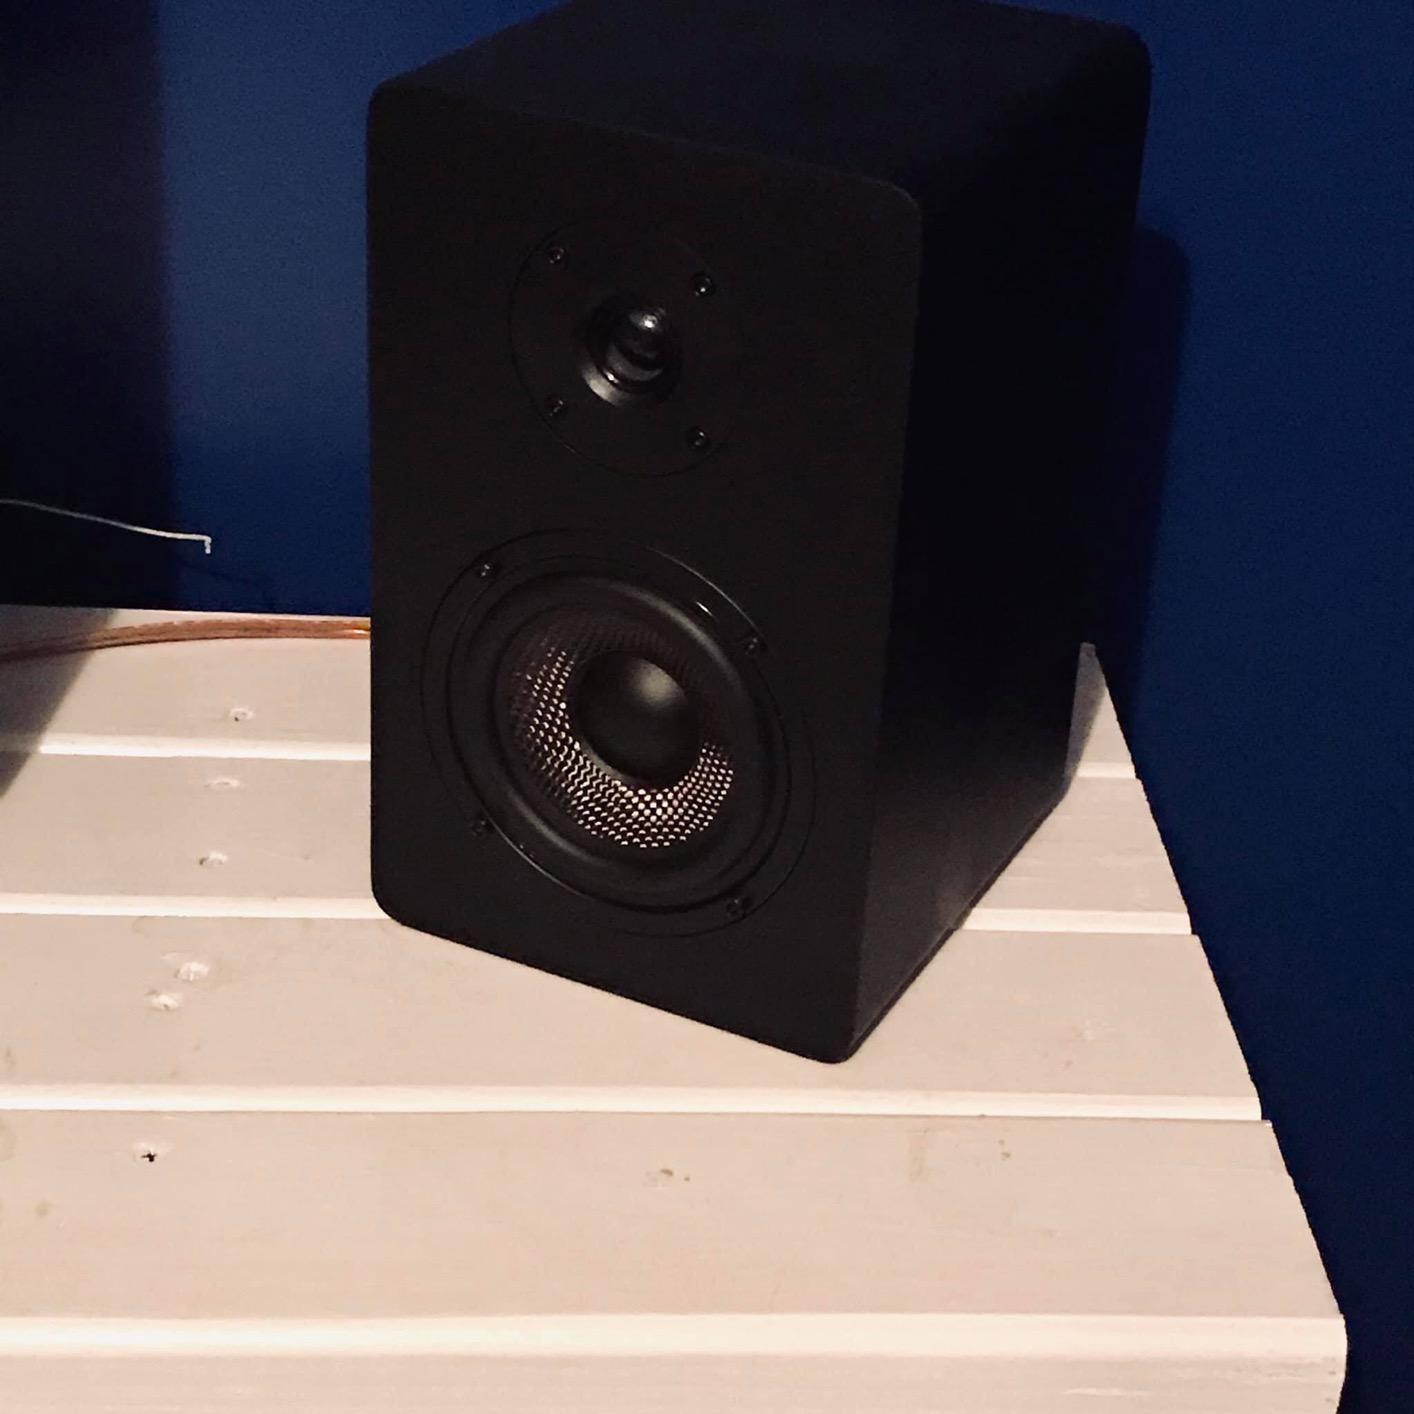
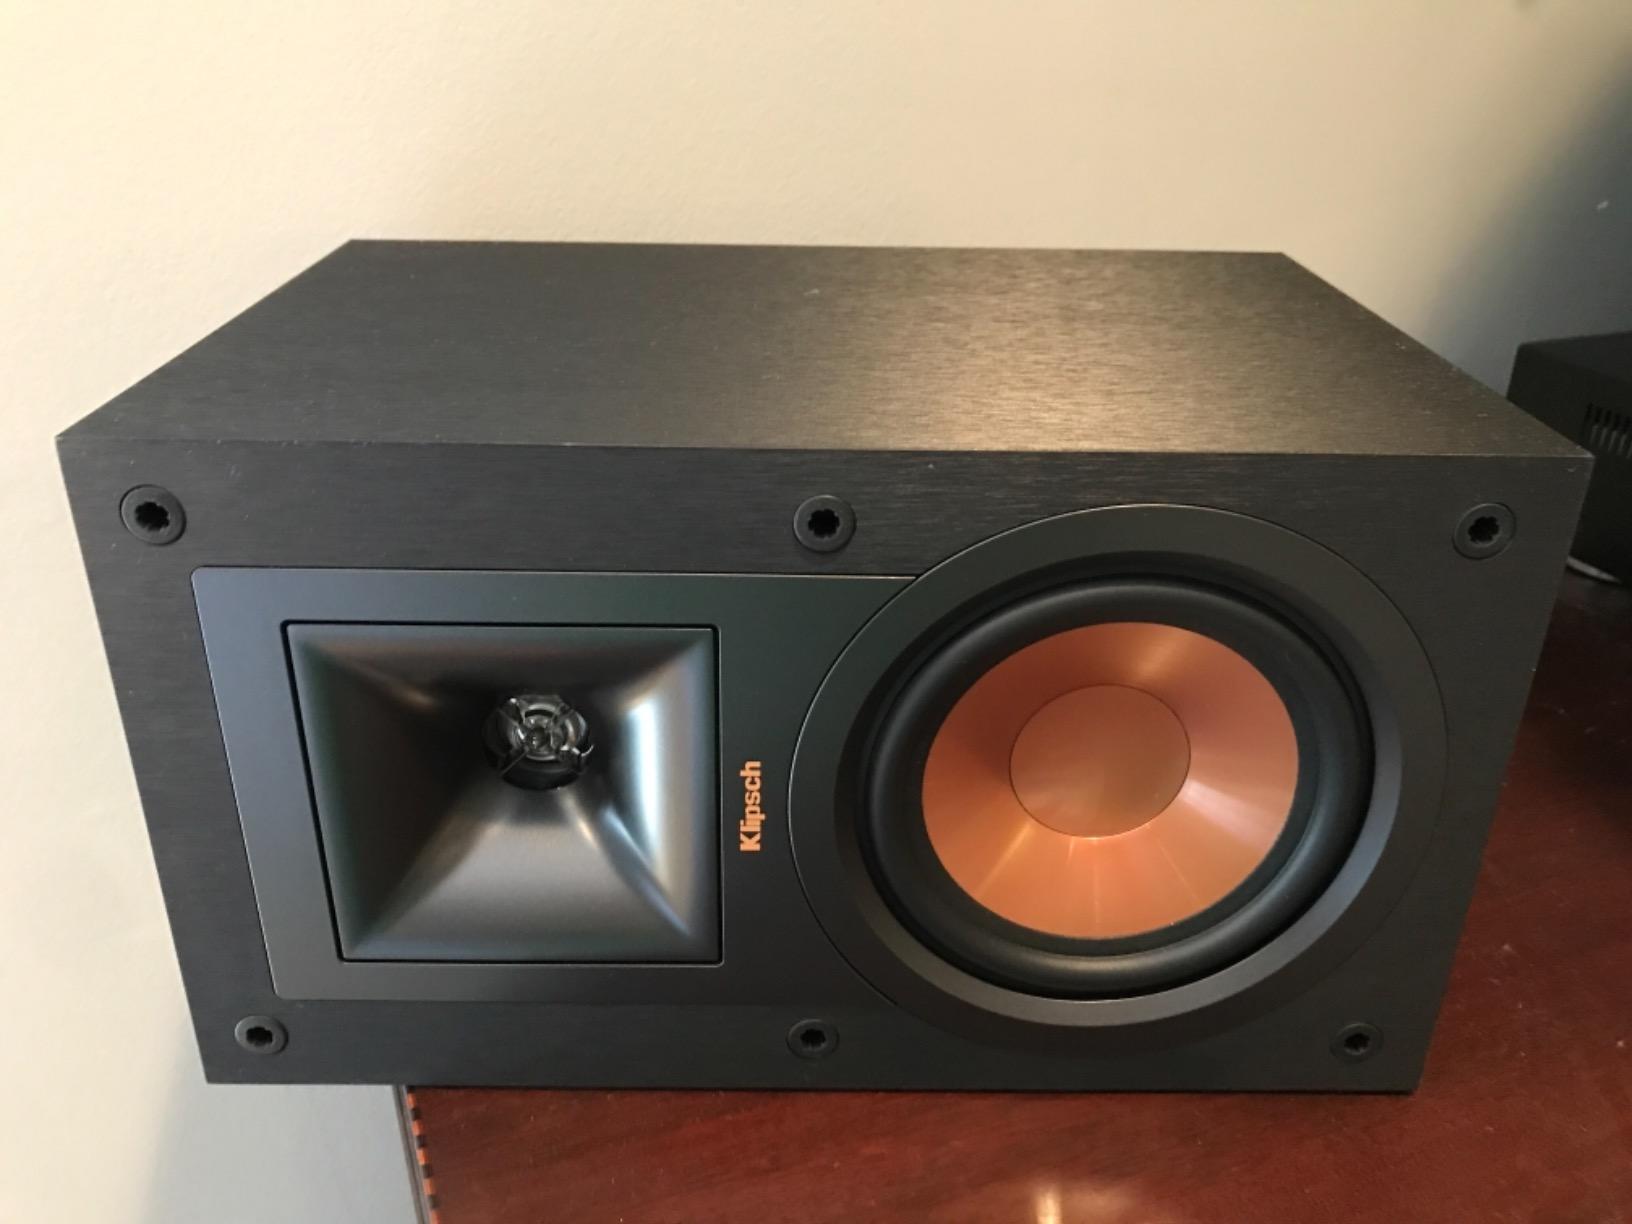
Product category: speaker
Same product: no